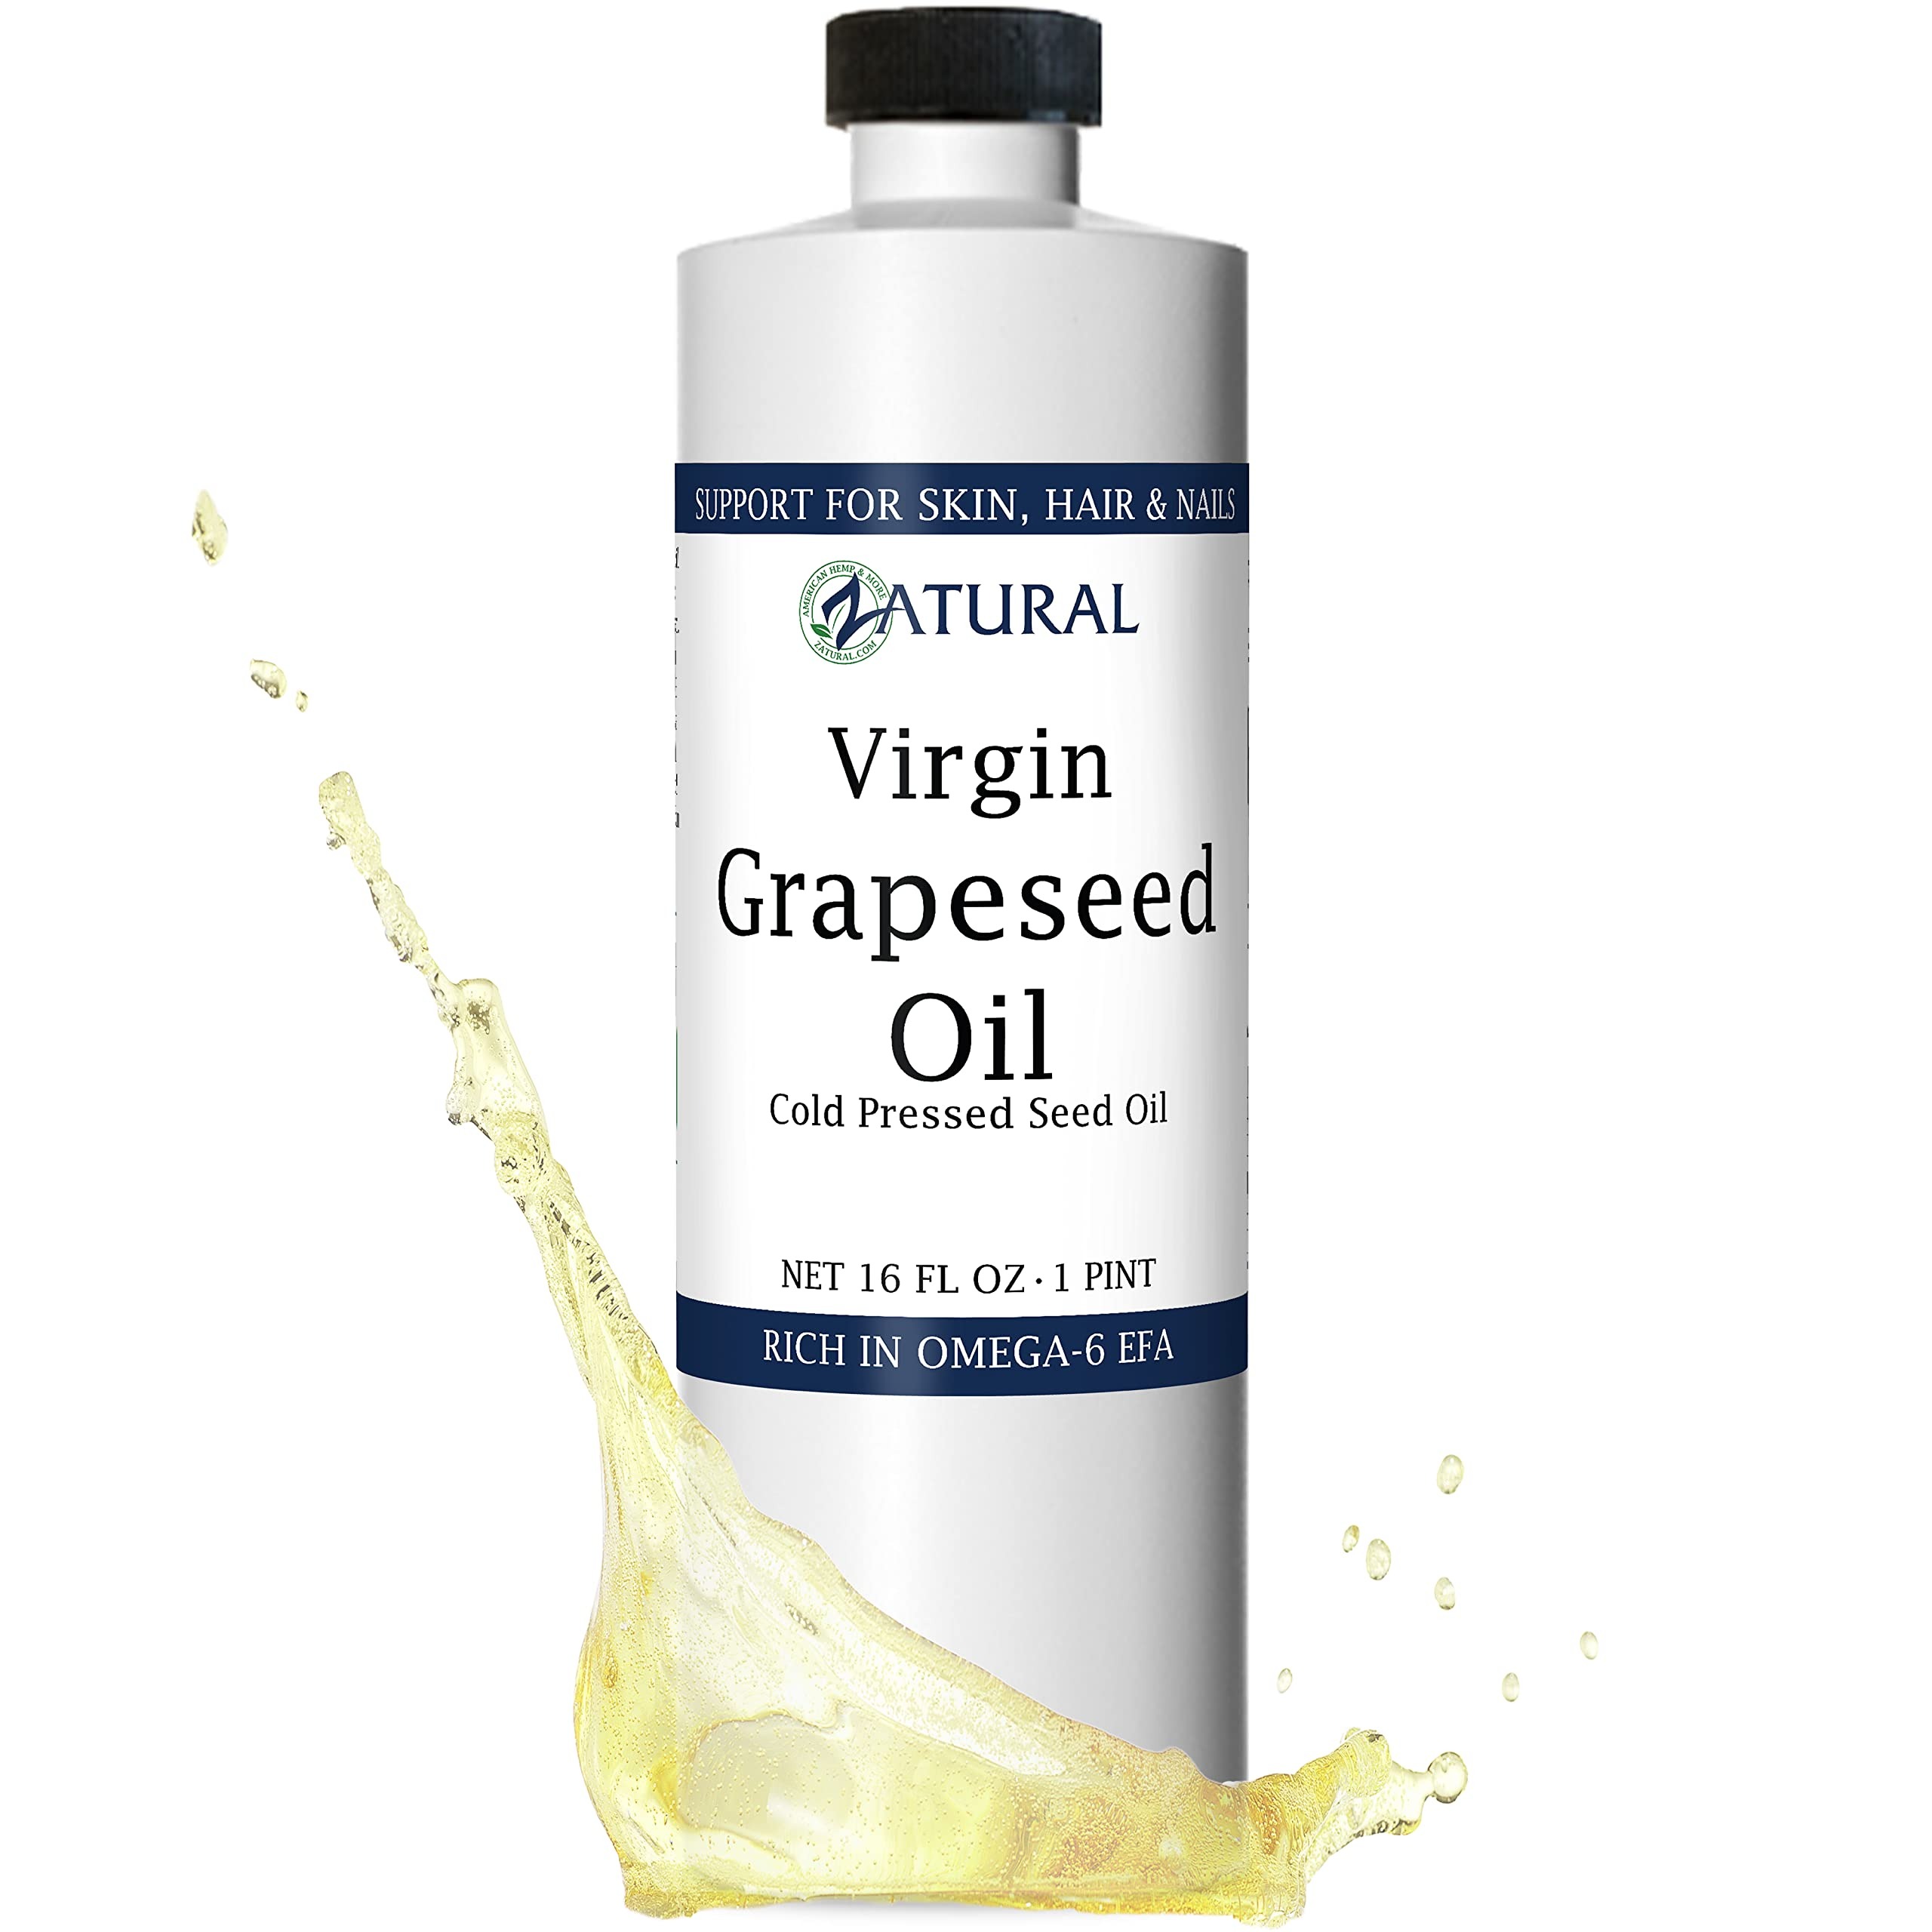
Item Name: Zatural Grapeseed Oil Organically Grown 100% Pure Cold Pressed Virgin High Tempurature Cooking Oil (16oz)
Bullet Point 1: Lightweight Moisturizer: Grape seed oil is a lightweight and non-greasy moisturizer that absorbs quickly into the skin, leaving it feeling soft and supple. It is an excellent choice for those with oily or combination skin types.
Bullet Point 2: Antioxidant-Rich: Grape seed oil is rich in antioxidants like vitamin E, which help to protect the skin from free radicals that can cause damage and premature aging. This makes it an excellent choice for maintaining healthy and youthful-looking skin.
Bullet Point 3: Helps with blemeshes: The properties of grape seed oil make it an excellent choice for those with problamatic skin. It can help to reduce and prevent the growth of things that can cause breakouts.
Bullet Point 4: Versatile Use: Grape seed oil can be used for a variety of purposes, from moisturizing the face and body to conditioning hair and nails. It can also be used as a carrier oil for essential oils or as a base for DIY skincare recipes.
Bullet Point 5: Ethically Sourced: Our grape seed oil is sourced from high-quality grapes and extracted using a cold-pressed method to preserve its natural properties. It is also ethically sourced and produced, ensuring that the environment and the workers who produce it are treated with respect and care.
Product Description: Here at Zatural, we strive to provide the best all-natural products. Our Grapeseed oil comes from organically grown grapes from Italy. We only source the highest quality products and sell them at affordable prices. Grapeseed oil is made from the seeds found in grapes. Grapeseeds are usually gathered after the grapes have been pressed for wine or grape juice. Our oil is produced by a process called cold pressing. This process is free of chemicals like Hexane, which is commonly used to gather grapeseed oil. Our Grapeseed oil is food and therapeutic grade and available in various sizes.
Value: 16.0
Unit: Ounce

Price: 14.99